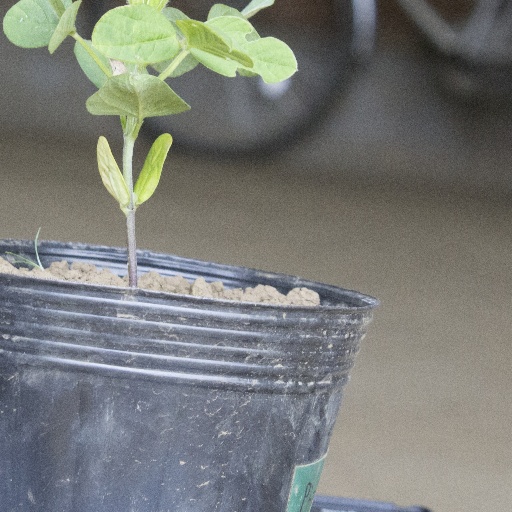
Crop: soybean